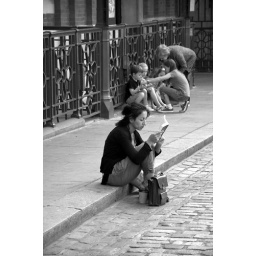
can't decide if I prefer this in black and white or colour